Allison Guyot

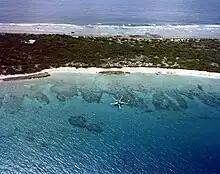
Dark green land with the deep blue sea behind and a lighter blue lagoon in the foreground; the lagoon has isolated reefs visible through its water

Allison Guyot began as a volcanic island with a relief of perhaps 1.3 kilometres. Located in equatorial waters suited to the deposition of carbonate platforms, limestone platform grew on the guyot as it rapidly subsided during the Albian. Some volcanic activity occurred as limestone was being emplaced, causing alteration of the limestone to dolomite and the emplacement of sills. Eventually, the seamount became an atoll. Volcanic rocks cropped out for some time before they were buried into the carbonates, and weathering products of the volcanic rocks accumulated in the limestones. The islands were covered by vegetation, and vegetation cover decreased over time as the volcanic edifice sank. The climate was probably humid and runoff was intense.